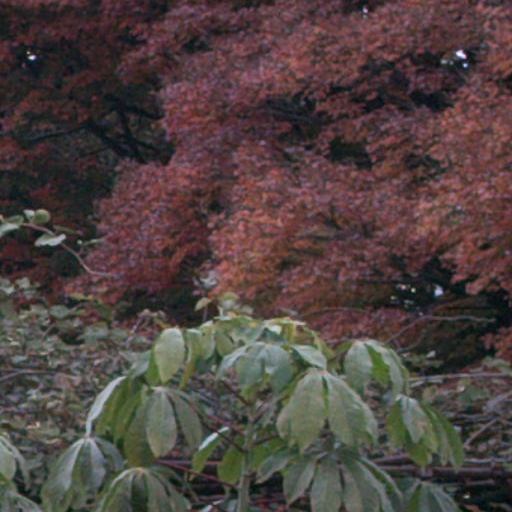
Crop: cassava